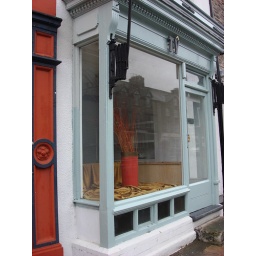
'Ty' means house in Welsh (only my keyboard won't let me put the accent on the 'y').